Tahawus, New York

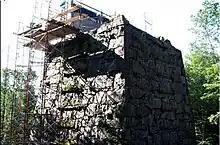
Construction being done on top of the old McIntyre Blast Furnace near Tahawus, New York, as part of stabilization and brush cleaning for restoration of the structure (July 2007)

Tahawus (also called Adirondac, or McIntyre, pronounced ) was a village in the Town of Newcomb, Essex County, New York, United States. It is now a ghost town situated in the Adirondack Park. Tahawus is located in Essex County within the unpopulated northern area designated to the town of Newcomb. Tahawus was the site of major mining and iron smelting operations in the 19th century. Although standing as recently as 2005, the last mining facilities have since been demolished and removed (with the exception of some minor garages, blast furnaces and outbuildings).